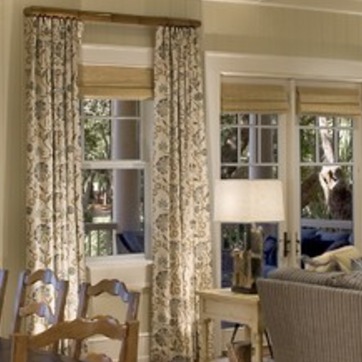
Material: fabric